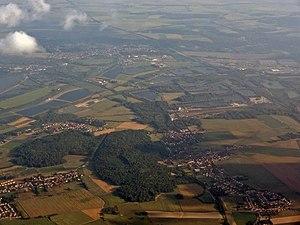
Vue aérienne de Longueil-Sainte-Marie et Rivecourt et de la LGV Nord (Oise), France. Vue en direction du sud.
Longueil-Sainte-Marie est une commune française située dans le département de l'Oise en région Hauts-de-France.